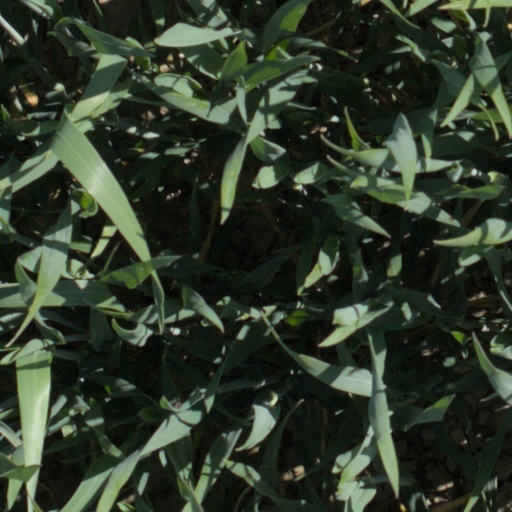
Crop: wheat